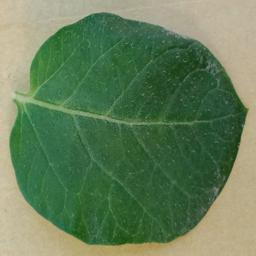
Label: Potato___Healthy